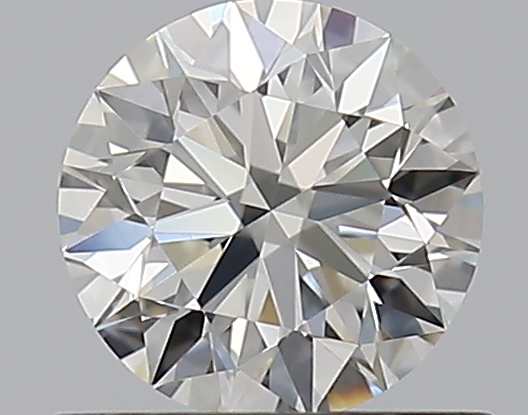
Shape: round
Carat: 0.55
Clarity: VVS2
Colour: I
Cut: EX
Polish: EX
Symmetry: EX
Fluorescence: N
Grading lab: GIA
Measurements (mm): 5.23 x 5.25 x 3.27